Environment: real
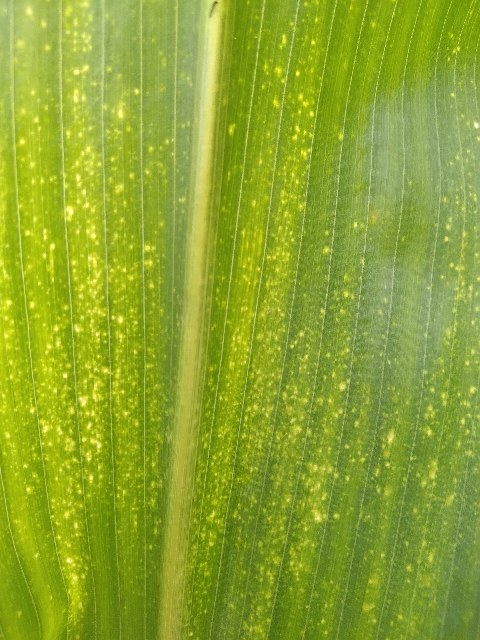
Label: lethal_necrosis